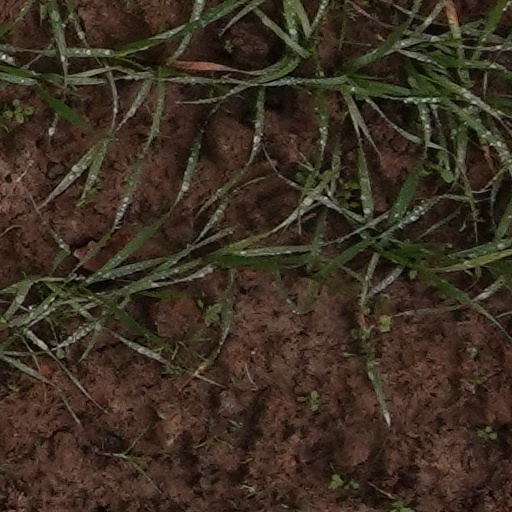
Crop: wheat